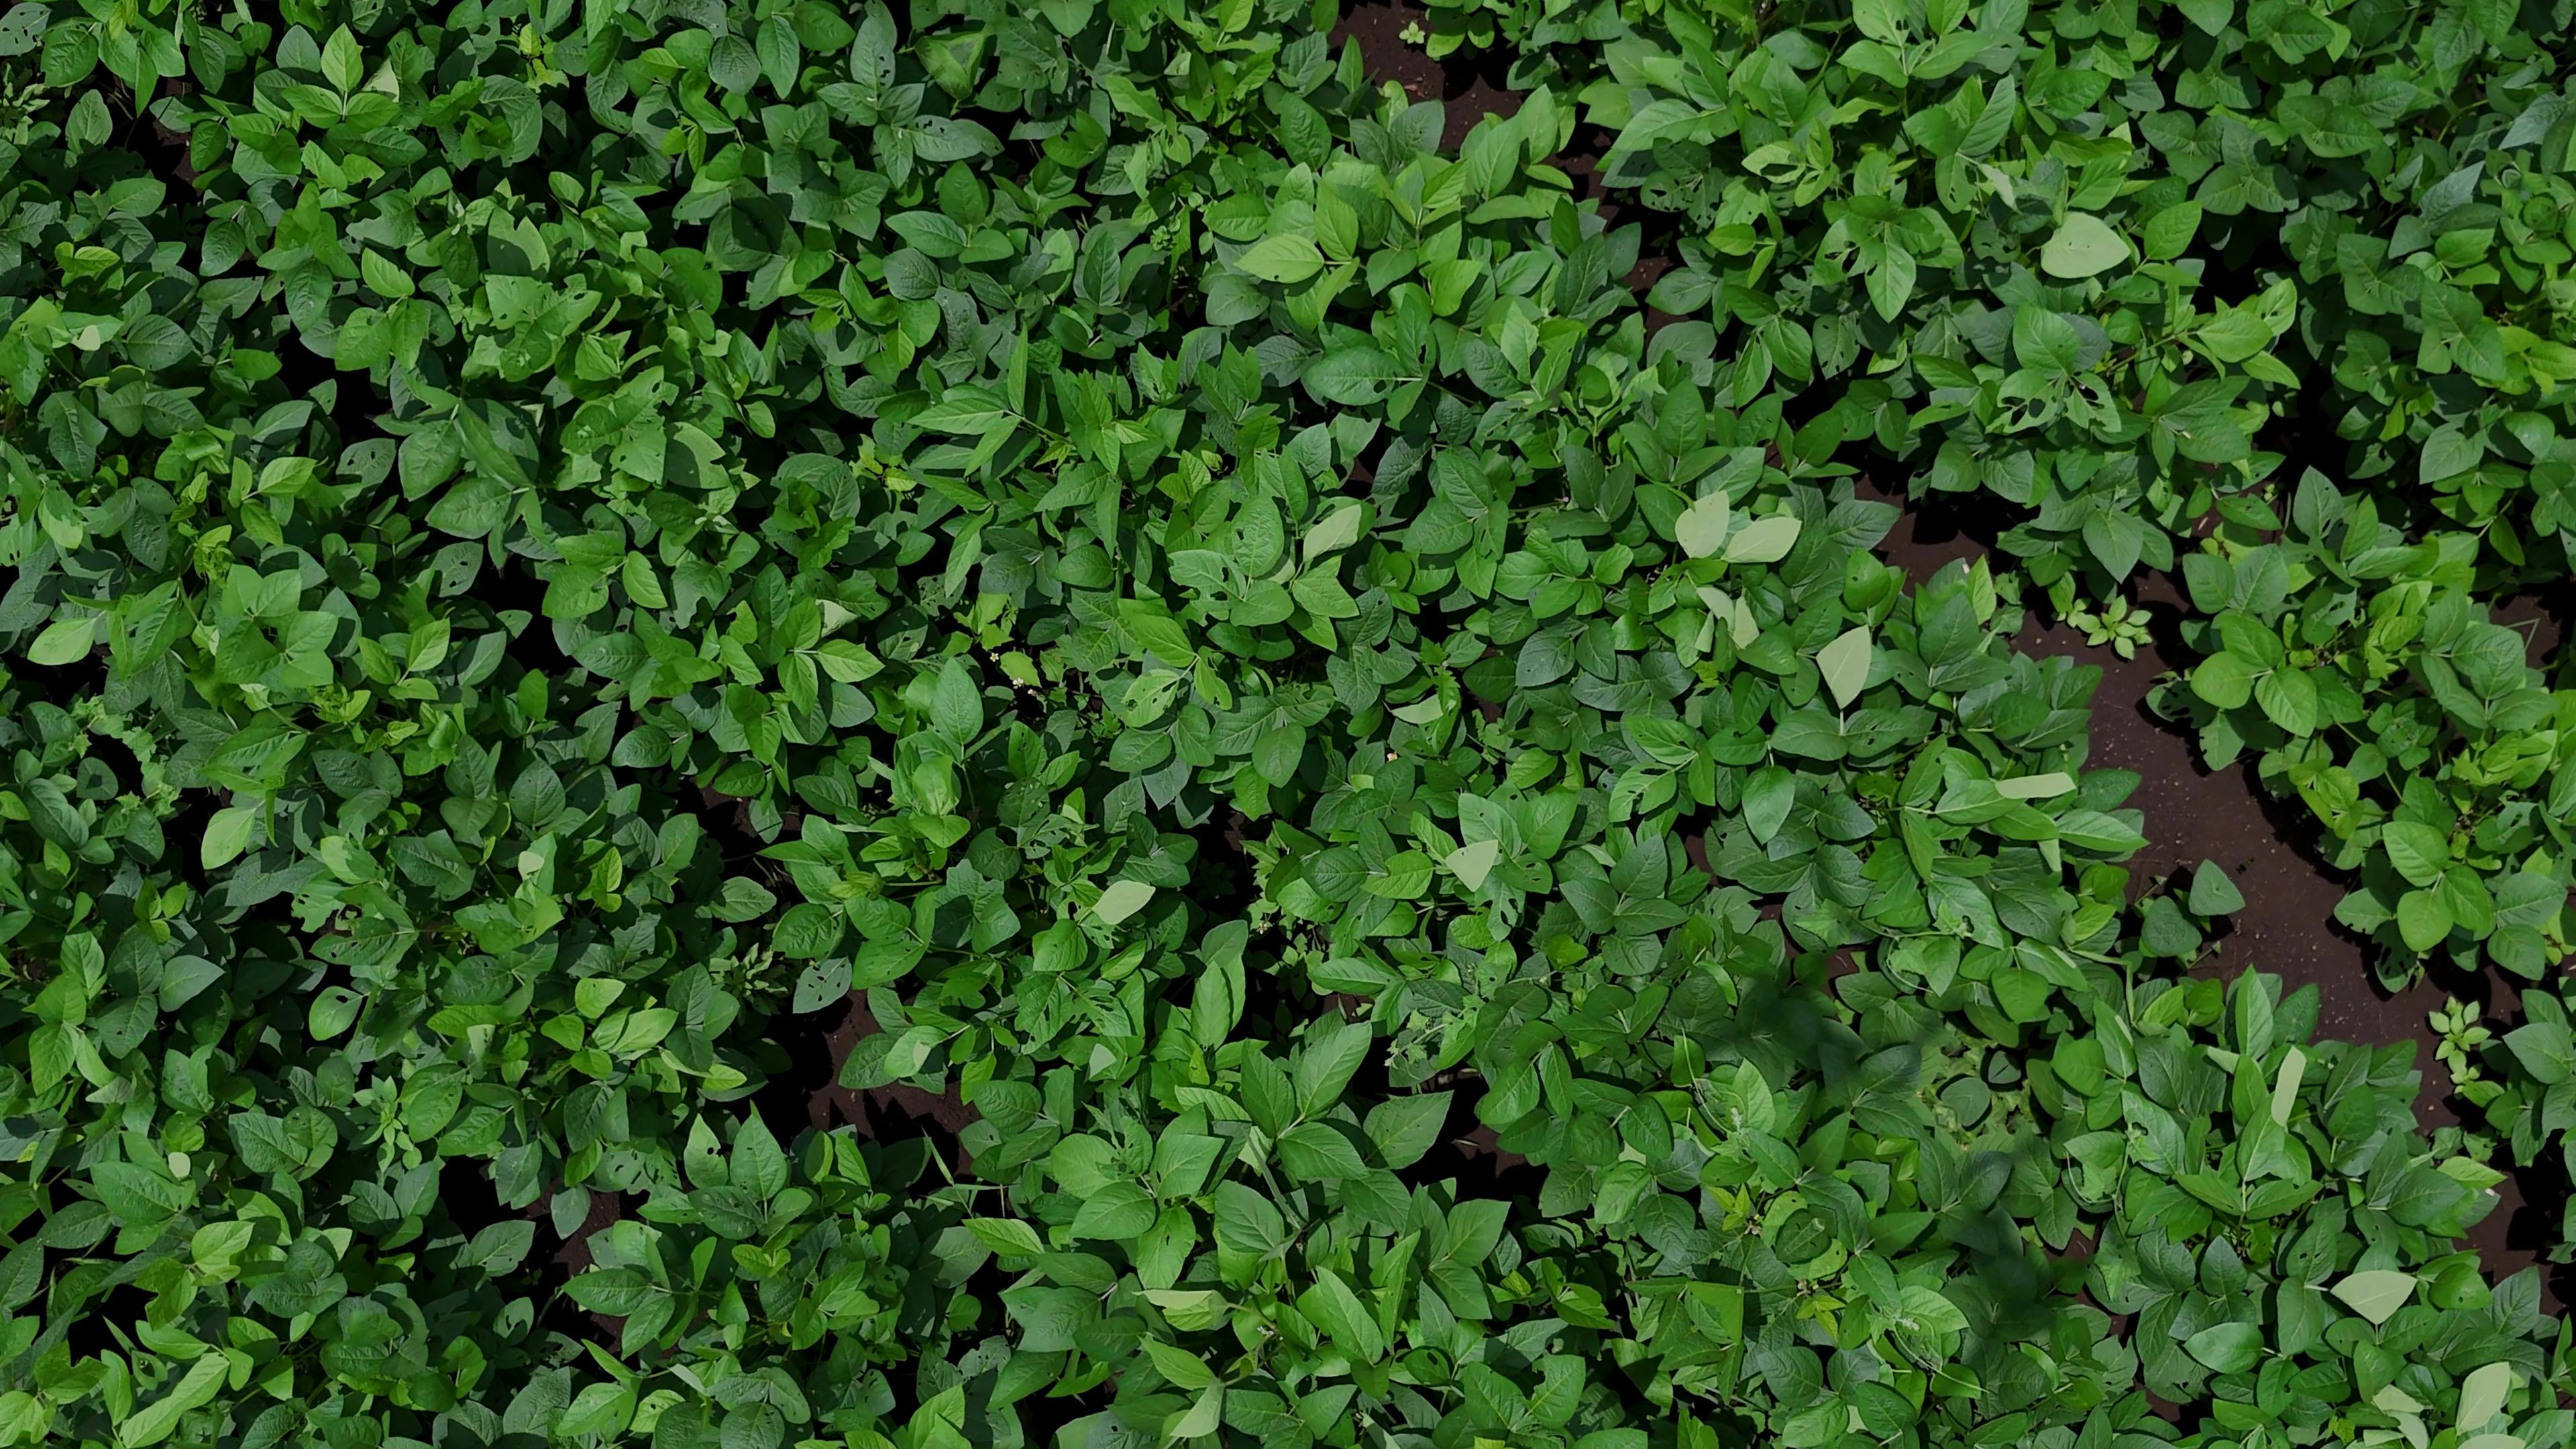
Label: Healthy